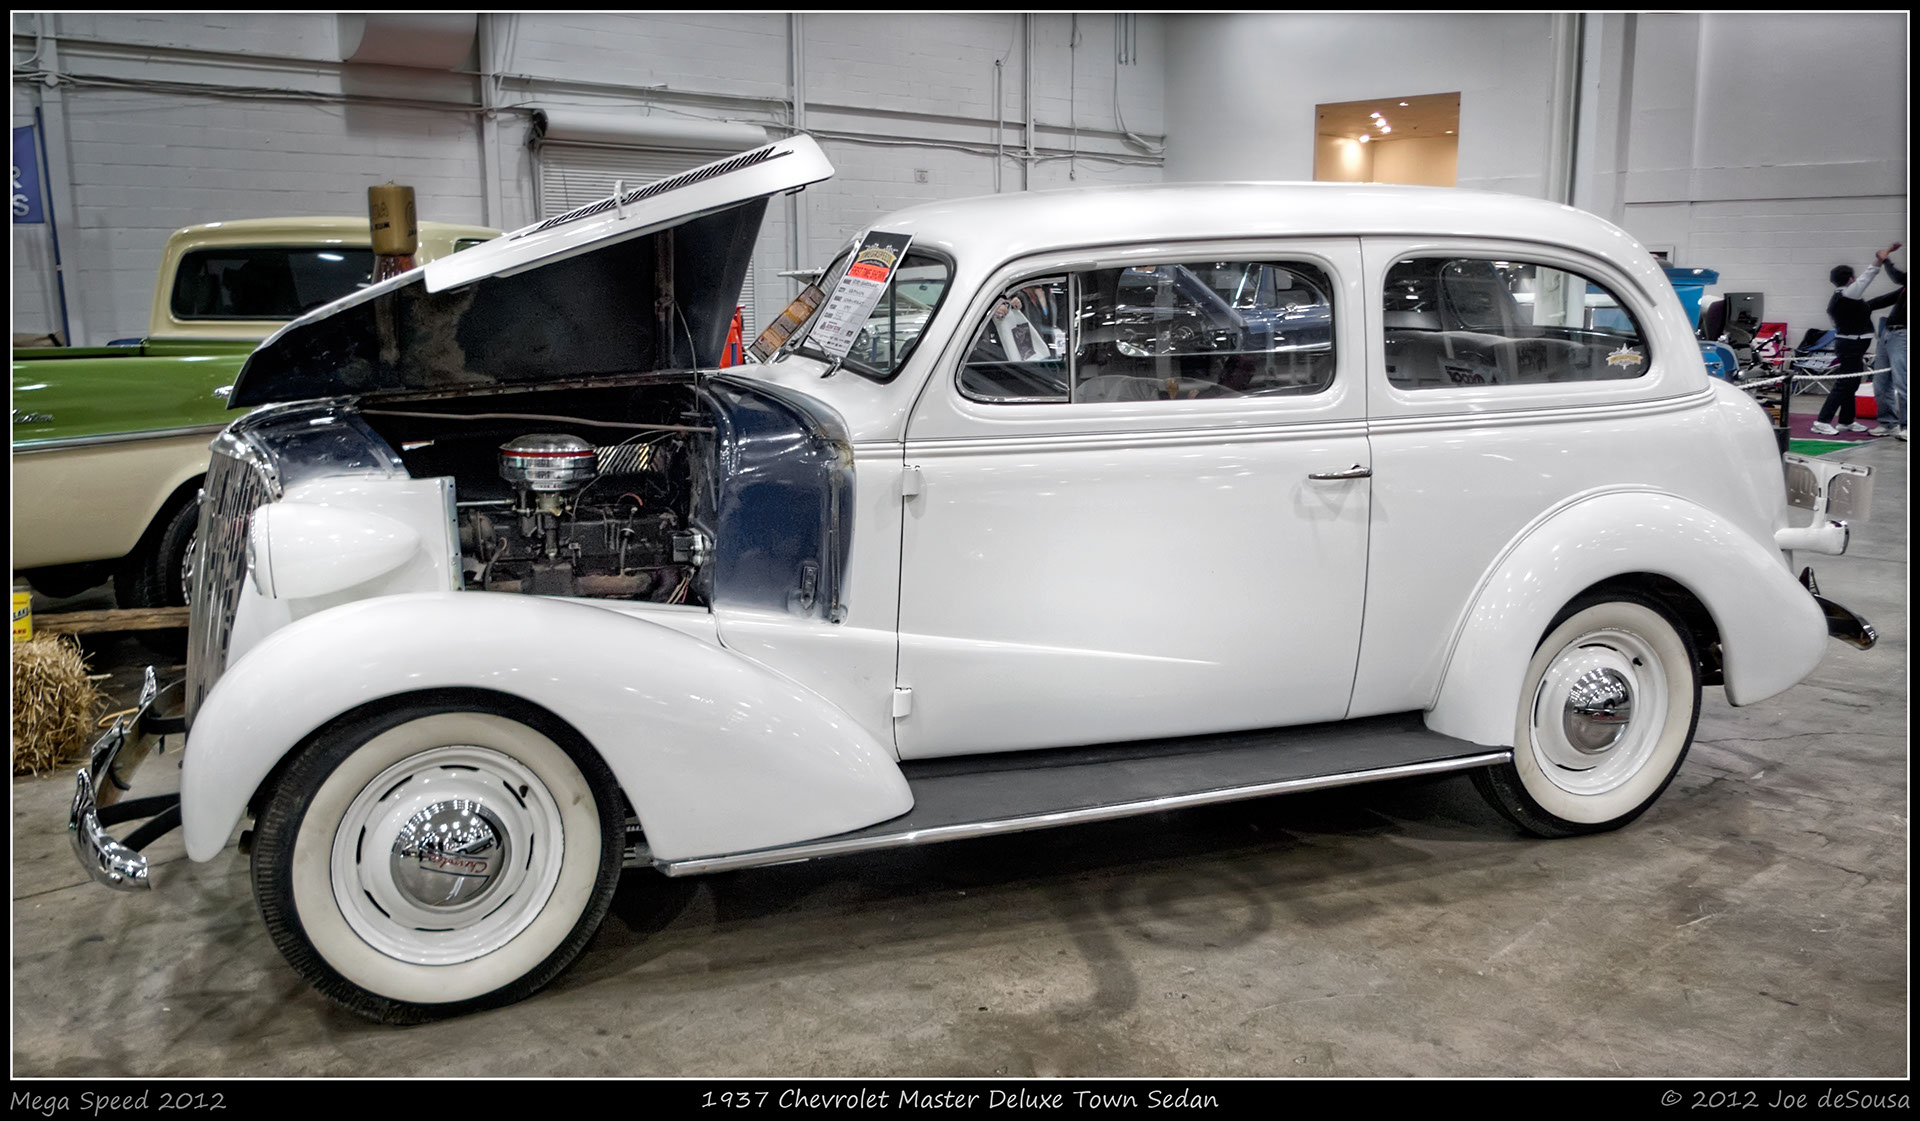
car, wheel, town, vehicle, color, show, speed, classic car, motor vehicle, vintage car, international, 2012, ford, sedan, topaz, centre, detail, mississauga, chevrolet, custom, deluxe, mega, 1937, nik, efex, pro, viveza, master, antique car, hot rod, land vehicle, automobile make, compact car, automotive design, luxury vehicle, packard 120